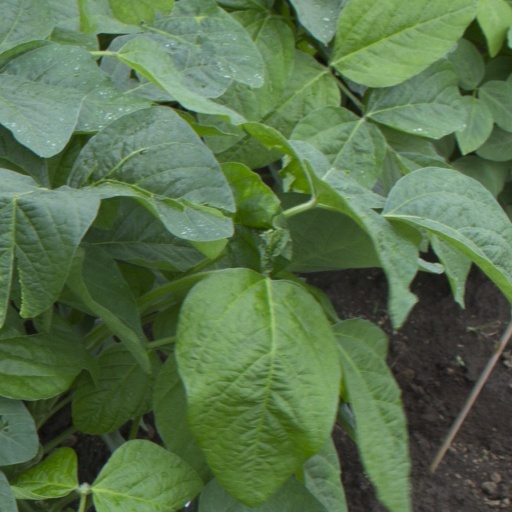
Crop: soybean